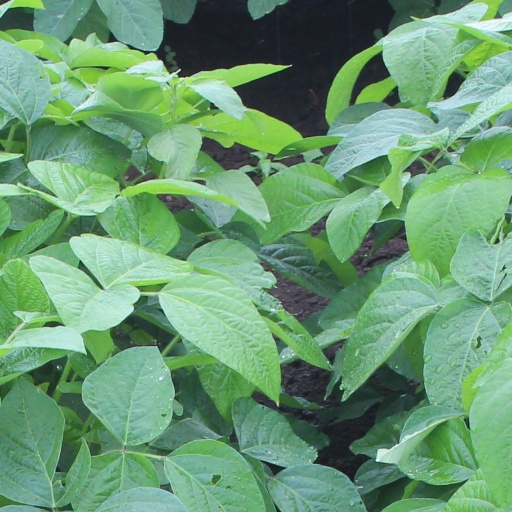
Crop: soybean